Gyula Kellner

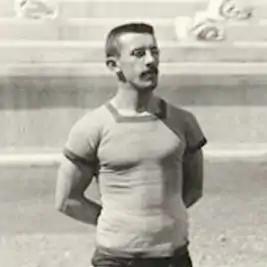

Gyula Richárd Kellner (April 11, 1871, in Budapest, Kingdom of Hungary – July 28, 1940, in Szolnok, Kingdom of Hungary) was a Hungarian athlete. He competed at the 1896 Summer Olympics in Athens.